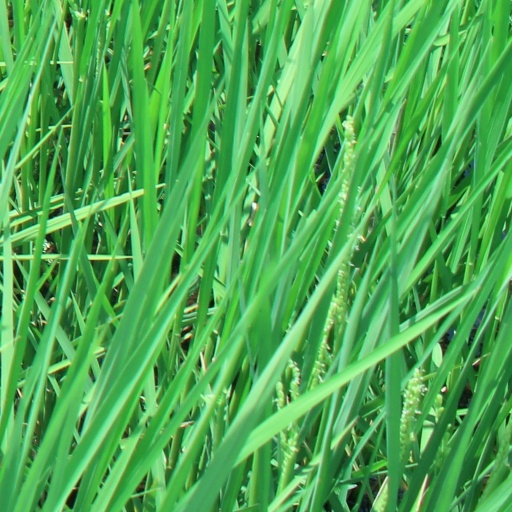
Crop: rice